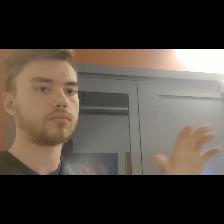
Label: Human